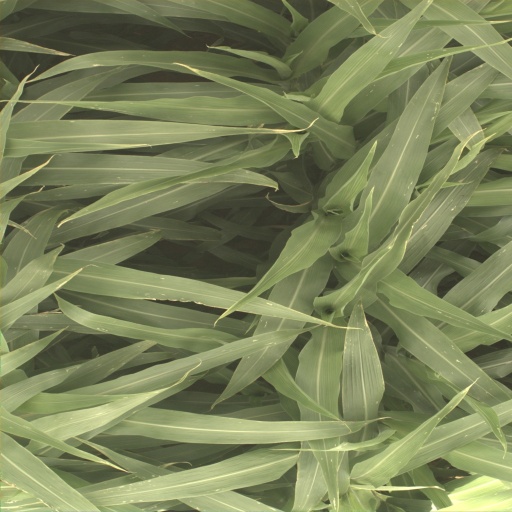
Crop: sorghum